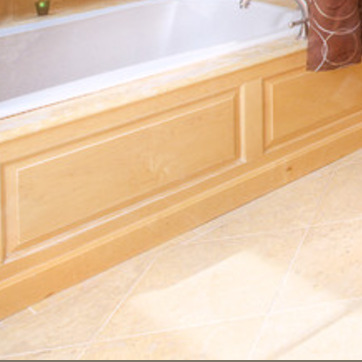
Material: wood